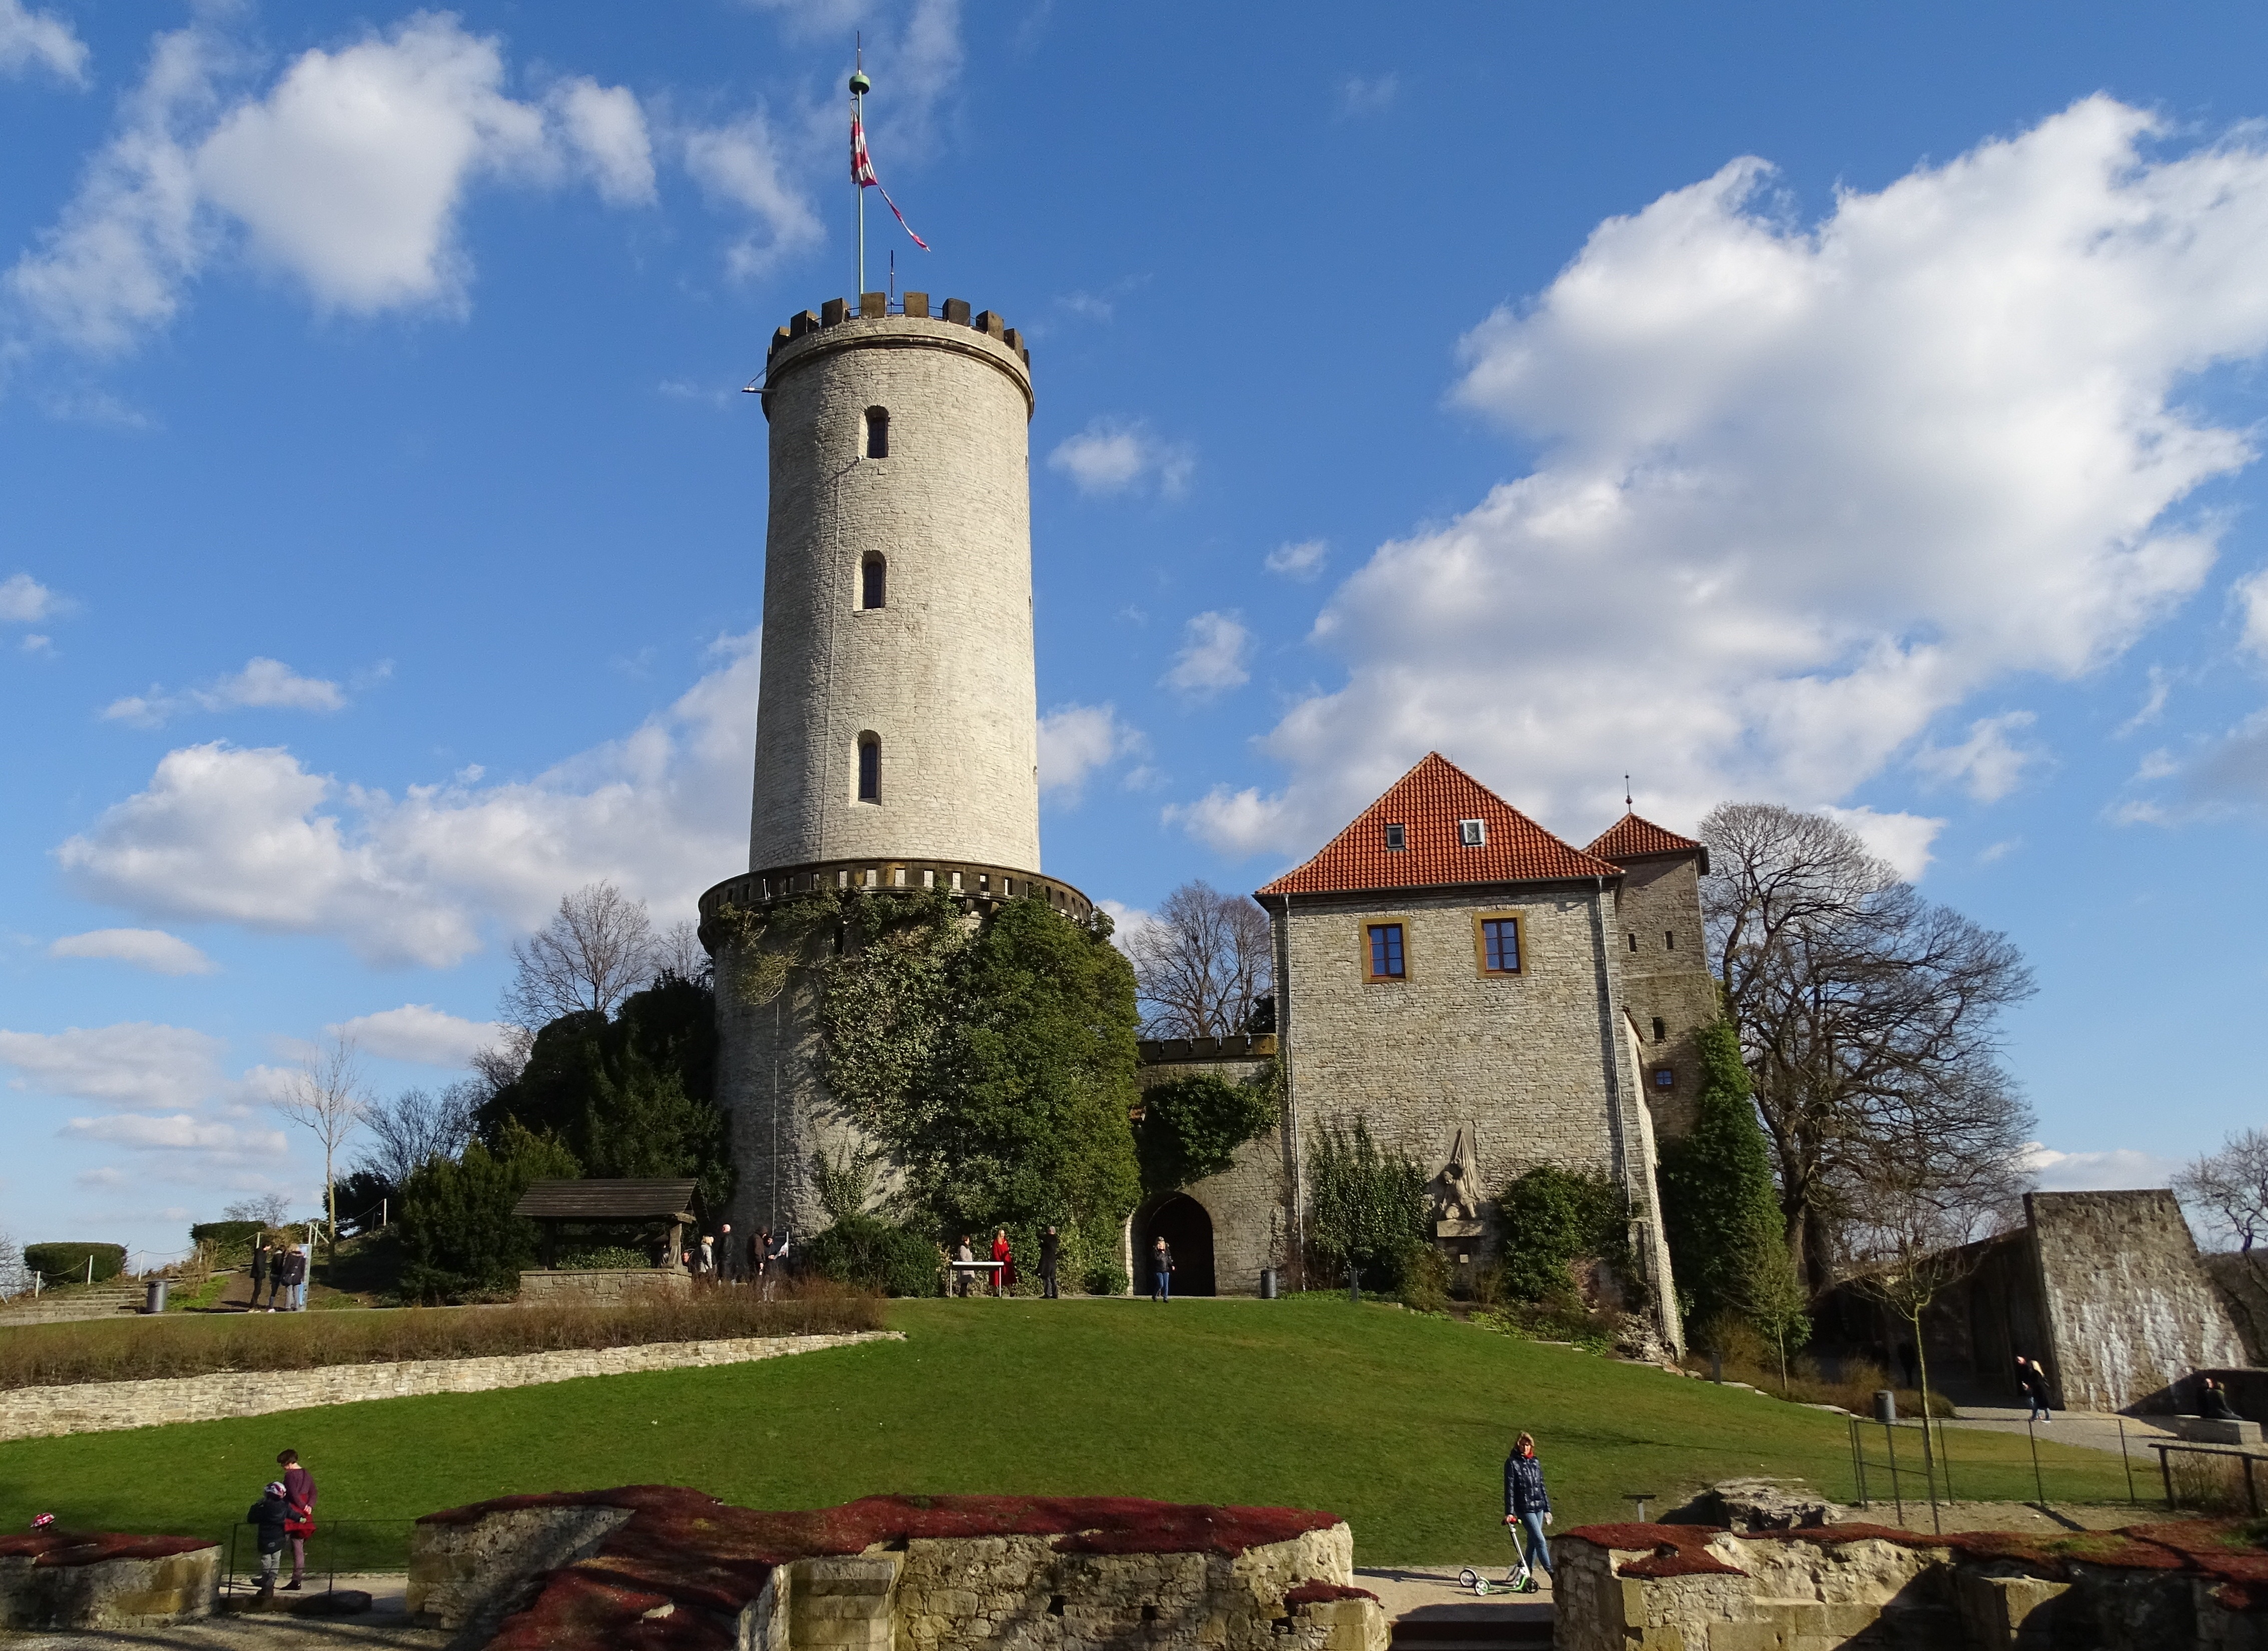
architecture, building, chateau, tower, castle, places of interest, towers, germany, historically, middle ages, sparrenburg, bielefeld